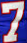
Number: 7